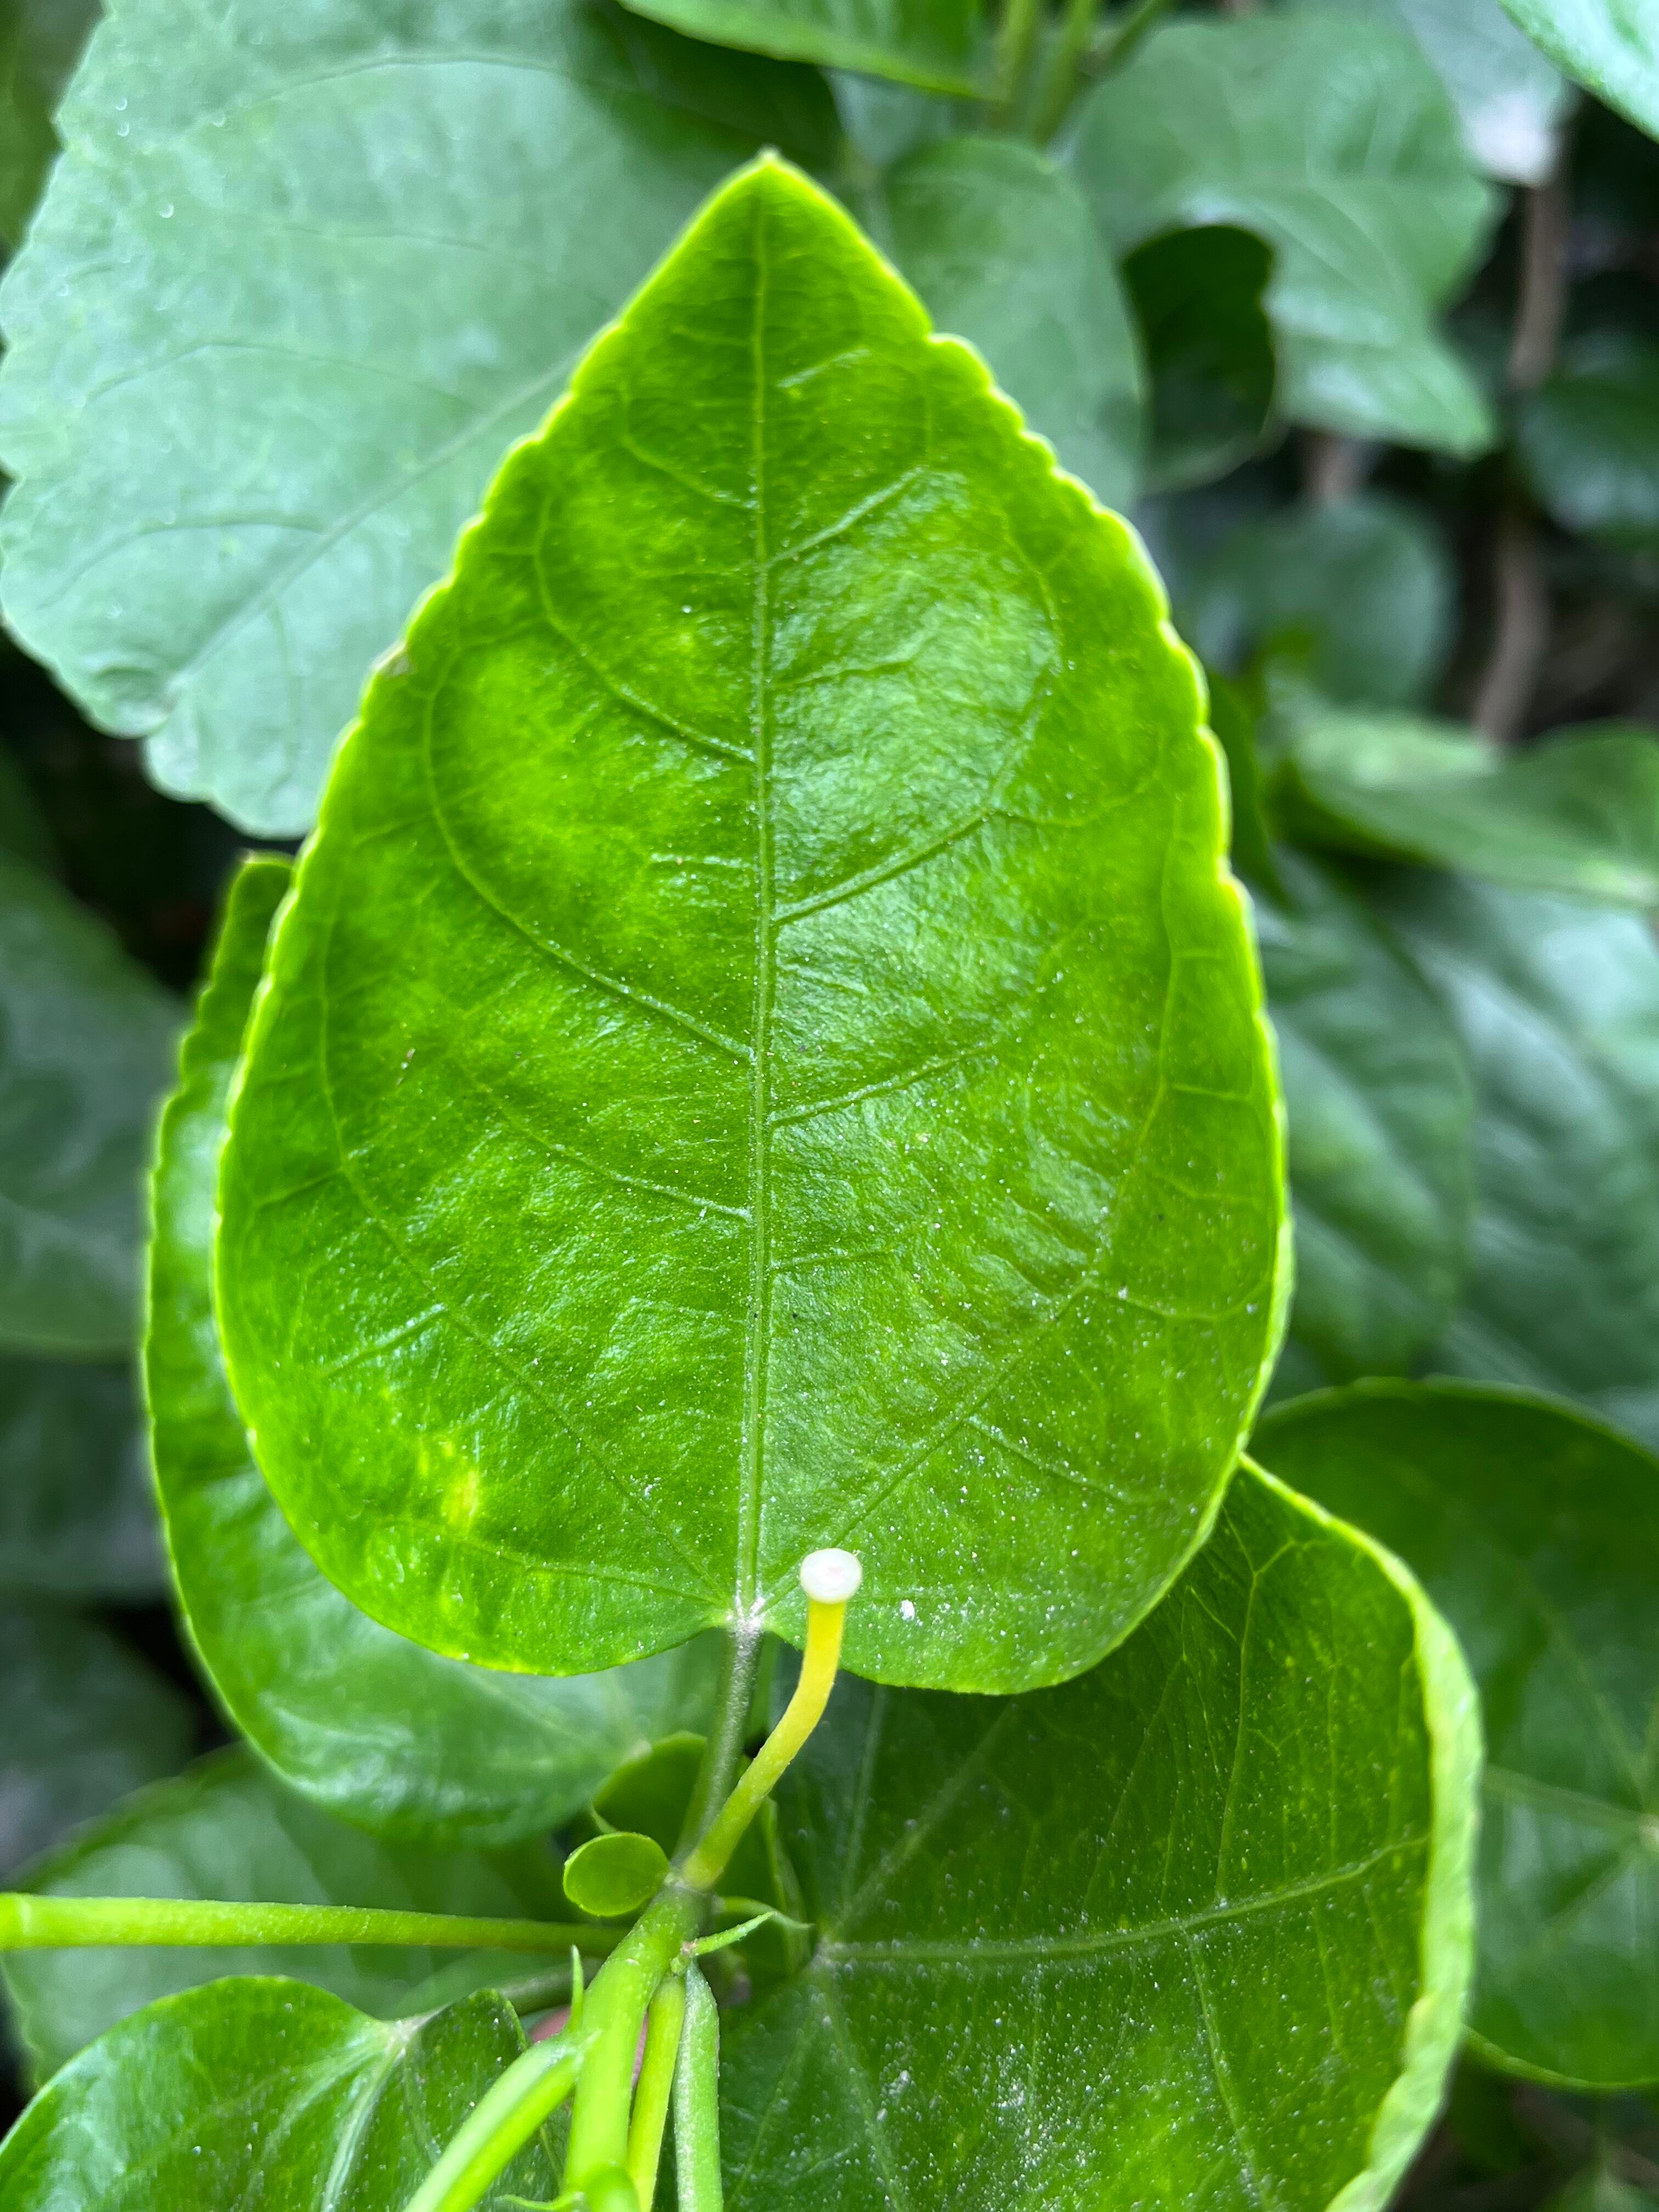
Plant species: hibiscus-rosa-sinensis